Apollo 11

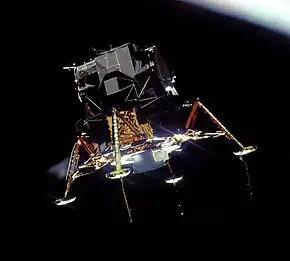
"Eagle" in lunar orbit photographed from "Columbia"

An estimated one million spectators watched the launch of Apollo 11 from the highways and beaches in the vicinity of the launch site. Dignitaries included the Chief of Staff of the United States Army, General William Westmoreland, four cabinet members, 19 state governors, 40 mayors, 60 ambassadors and 200 congressmen. Vice President Spiro Agnew viewed the launch with former president Lyndon B. Johnson and his wife Lady Bird Johnson. Around 3,500 media representatives were present. About two-thirds were from the United States; the rest came from 55 other countries. The launch was televised live in 33 countries, with an estimated 25 million viewers in the United States alone. Millions more around the world listened to radio broadcasts. President Richard Nixon viewed the launch from his office in the White House with his NASA liaison officer, Apollo astronaut Frank Borman. Lodging near Cape Canaveral was reported as being booked months ahead in advance for the launch by a Florida newspaper.